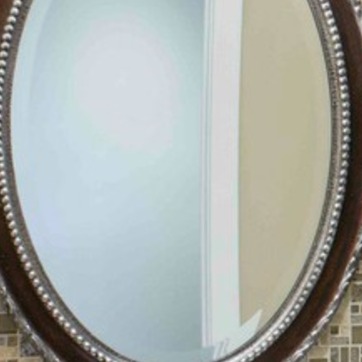
Material: mirror